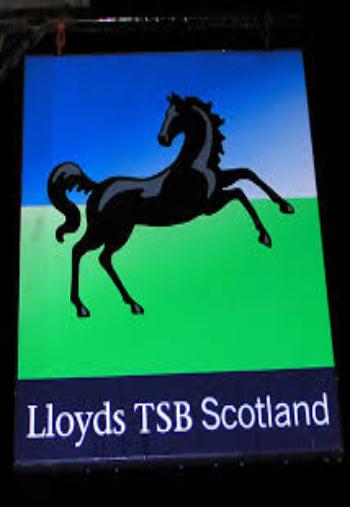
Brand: LLoyd's
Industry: Others